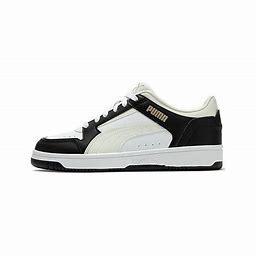
Brand: Puma
Model: Rebound Joy